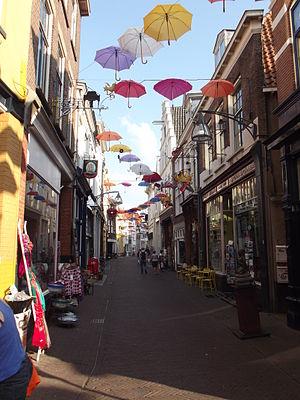
Deventer est une ville et commune néerlandaise, située dans la province d'Overijssel.